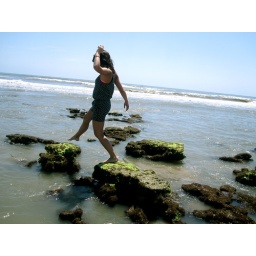
this is me at palm coast climbing the rocks that are in the water